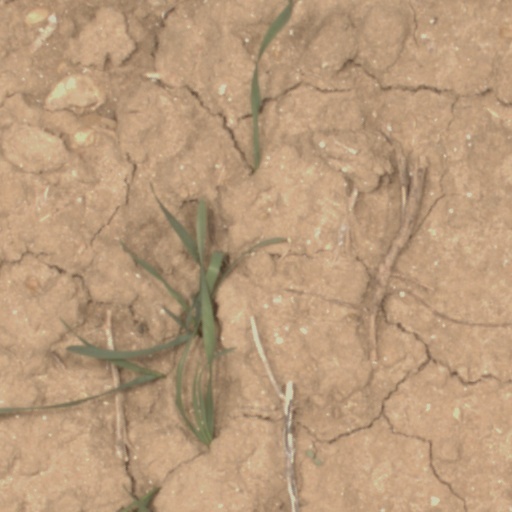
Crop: wheat